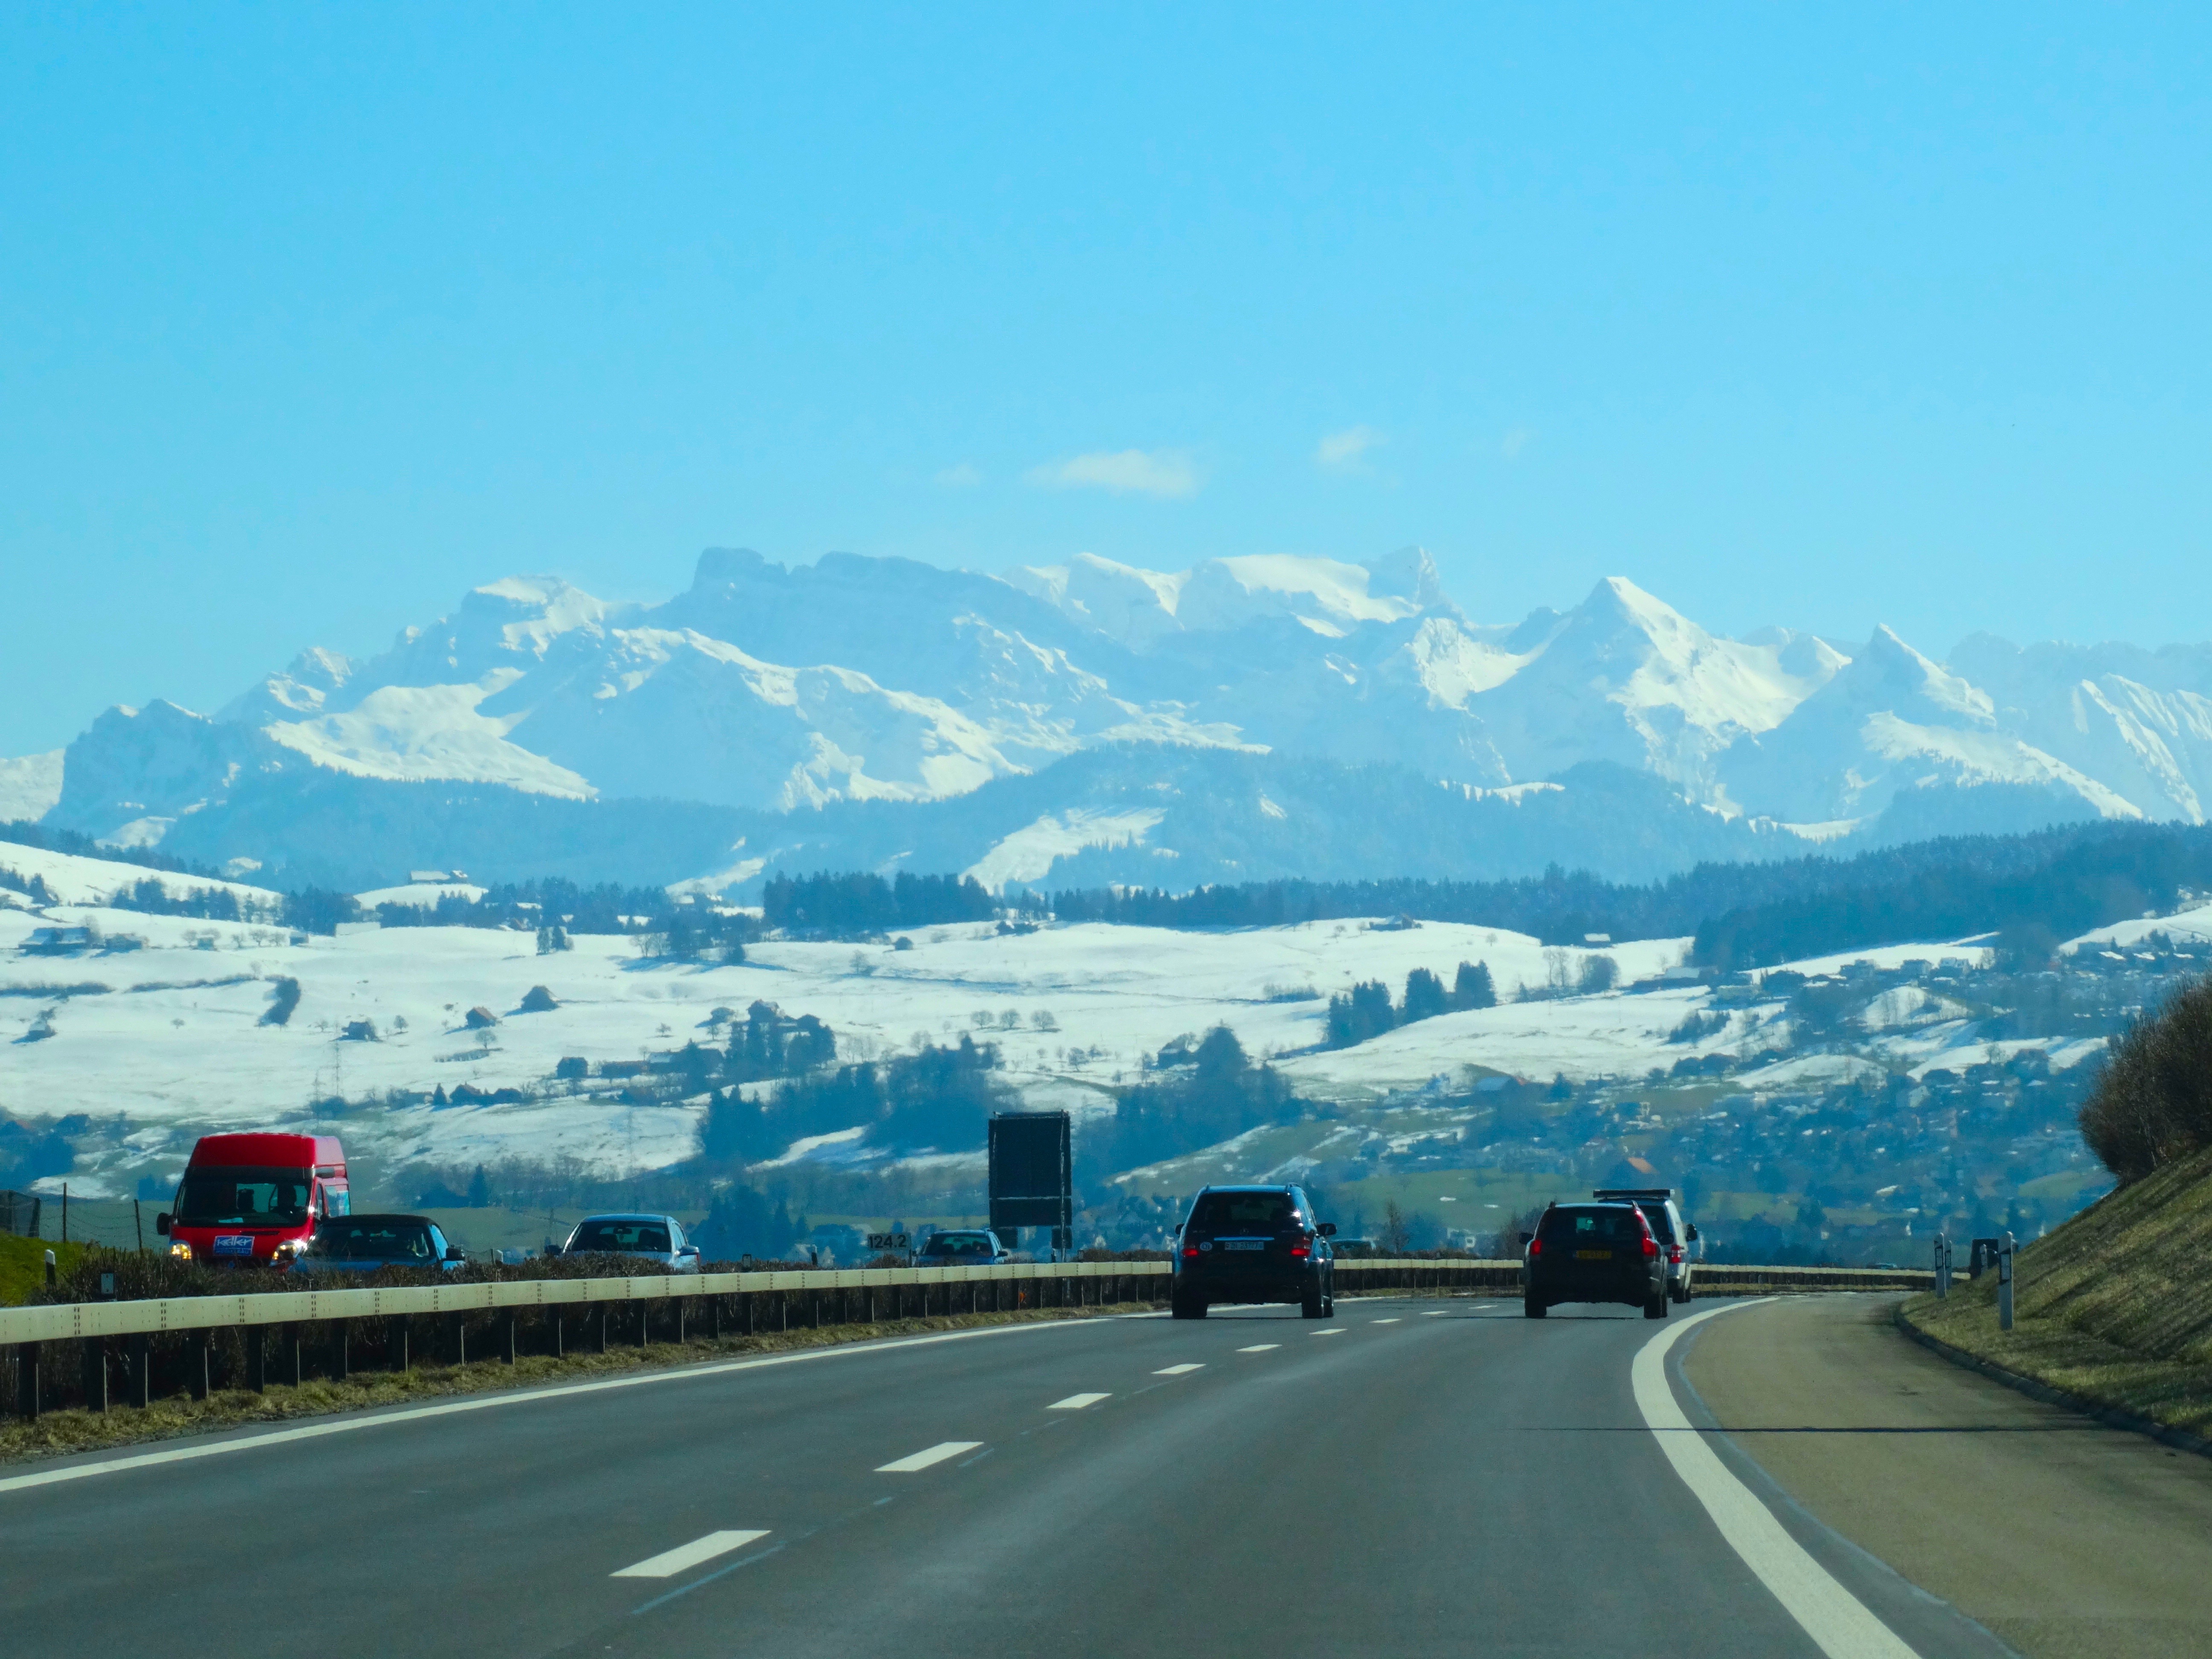
mountain, road, traffic, highway, driving, mountain range, lane, expressway, road trip, roadway, mountains, alps, infrastructure, mountain pass, guard rail, snow mountains, mountainous landforms, controlled access highway